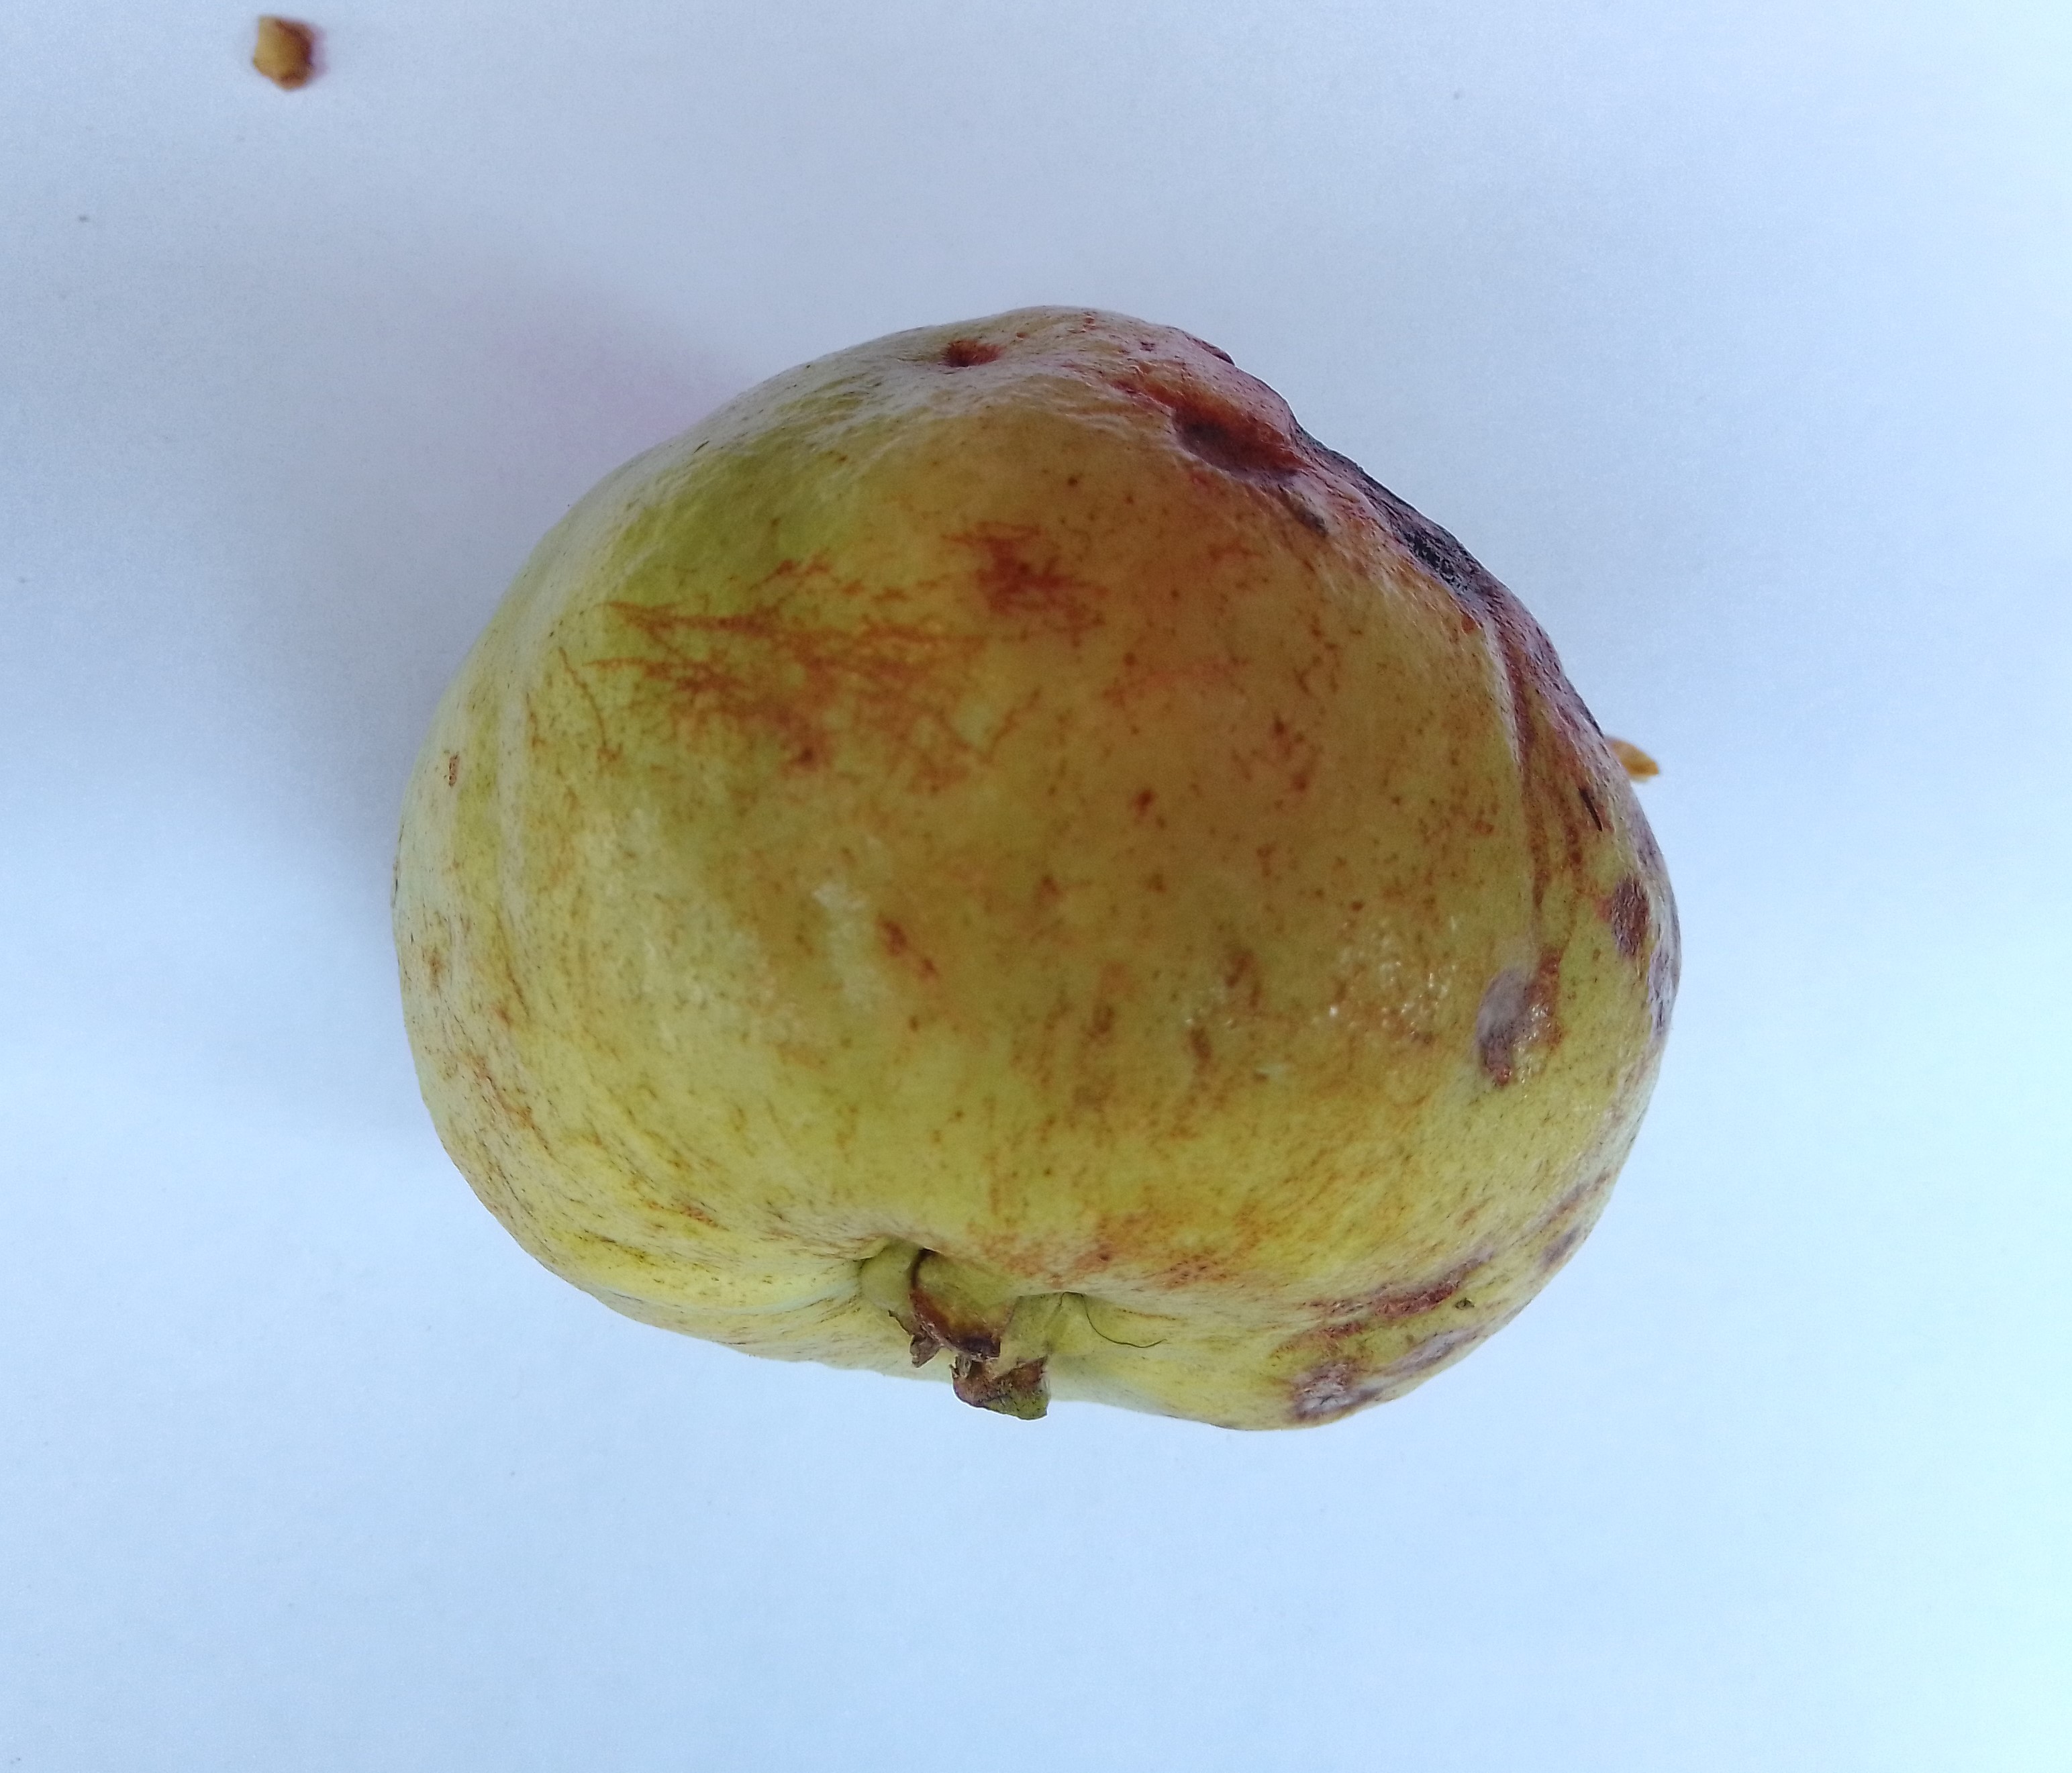
Fruit: guava
Condition: rotten